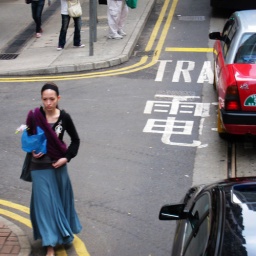
A nice-looking woman in her blue long dress